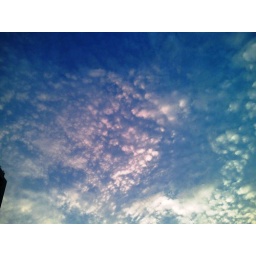
purple-pink colored clouds in the sky, pictured by my cell phone